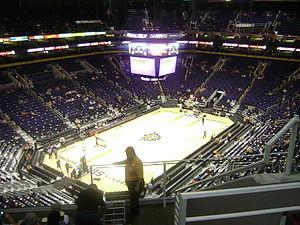
Kevin Johnson, surnommé « KJ », né le 4 mars 1966 à Sacramento, est un ancien joueur de basket-ball et homme politique américain. Membre du Parti démocrate, il est maire de Sacramento de 2008 à 2016.
Le tableau suivant est un bilan saison par saison des Suns de Phoenix avec les performances réalisées par la franchise depuis sa création en 1968.